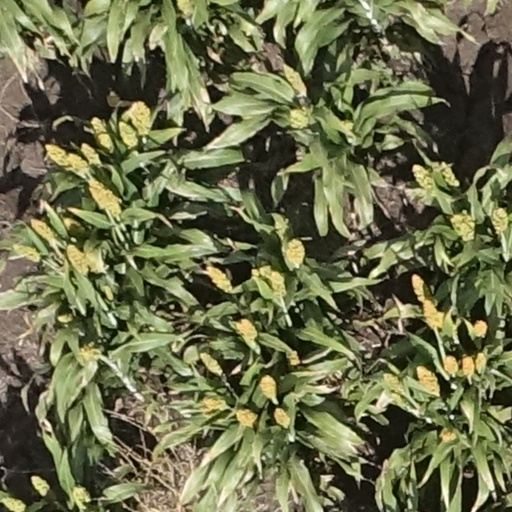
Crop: sorghum